Pablo Casado

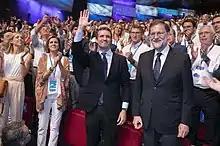
Casado between María Dolores de Cospedal and Mariano Rajoy during the 19th National Congress of the PP on 21 July 2018.

Casado was included as candidate in the PP list for the constituency of Ávila in the November 2011 general election and became a member of the Congress of Deputies. He was subsequently re-elected in the 2015 and 2016 general elections. He was designated spokesman of the Campaign Committee of the PP for the local and regional elections of May 2015. Later in June 2015, he was appointed vice secretary general of communication of the PP by the party president Mariano Rajoy.